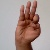
The image shows a hand gesture representing the letter 'F' in Indian Sign Language.